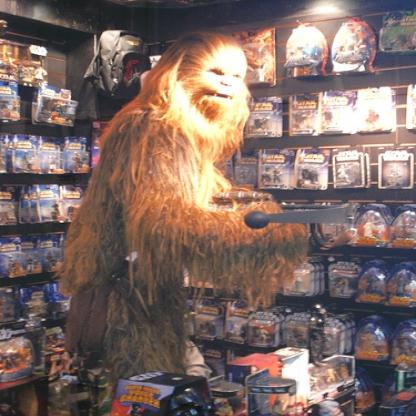
Scene: Indoor